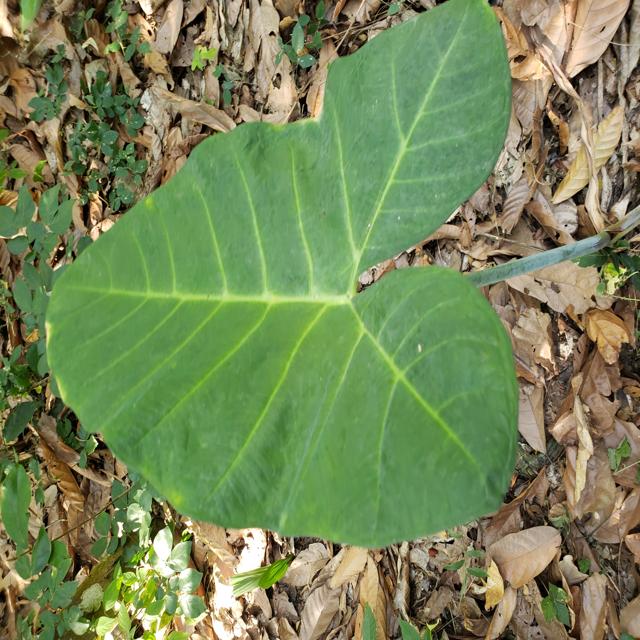
Label: Healthy